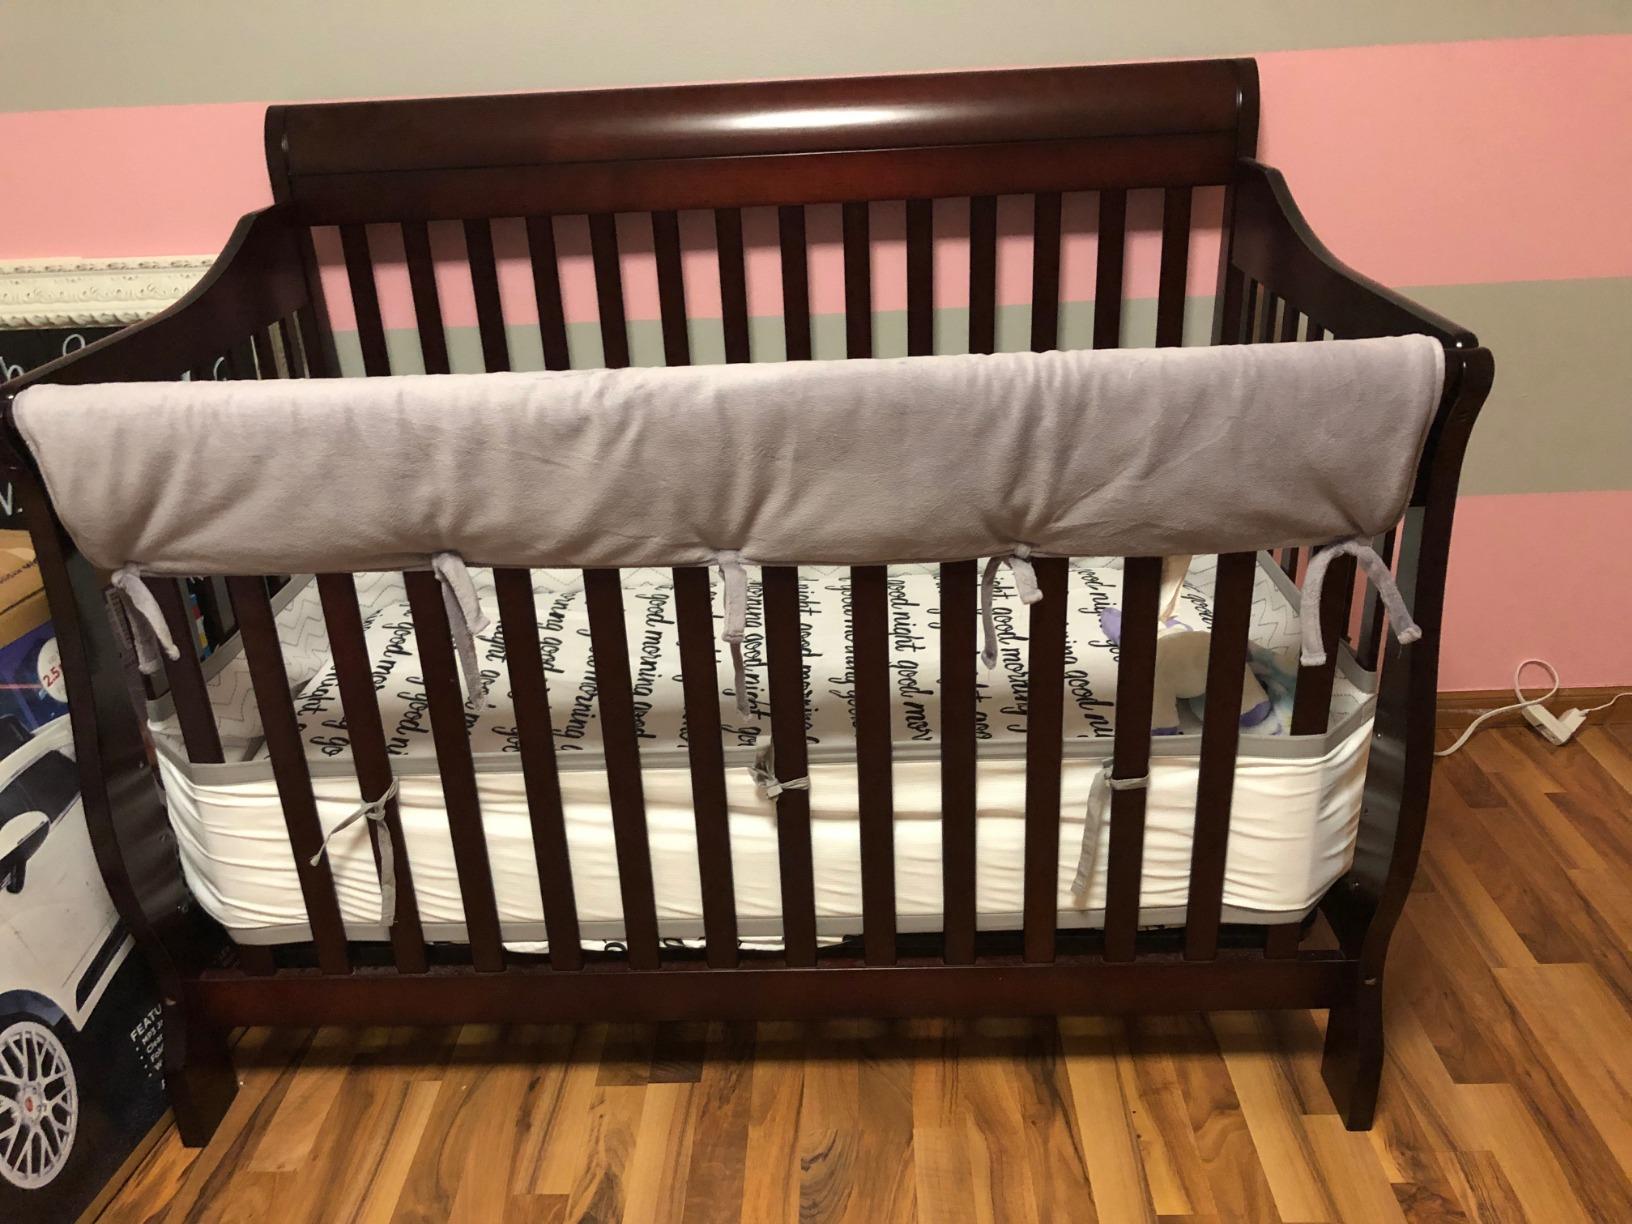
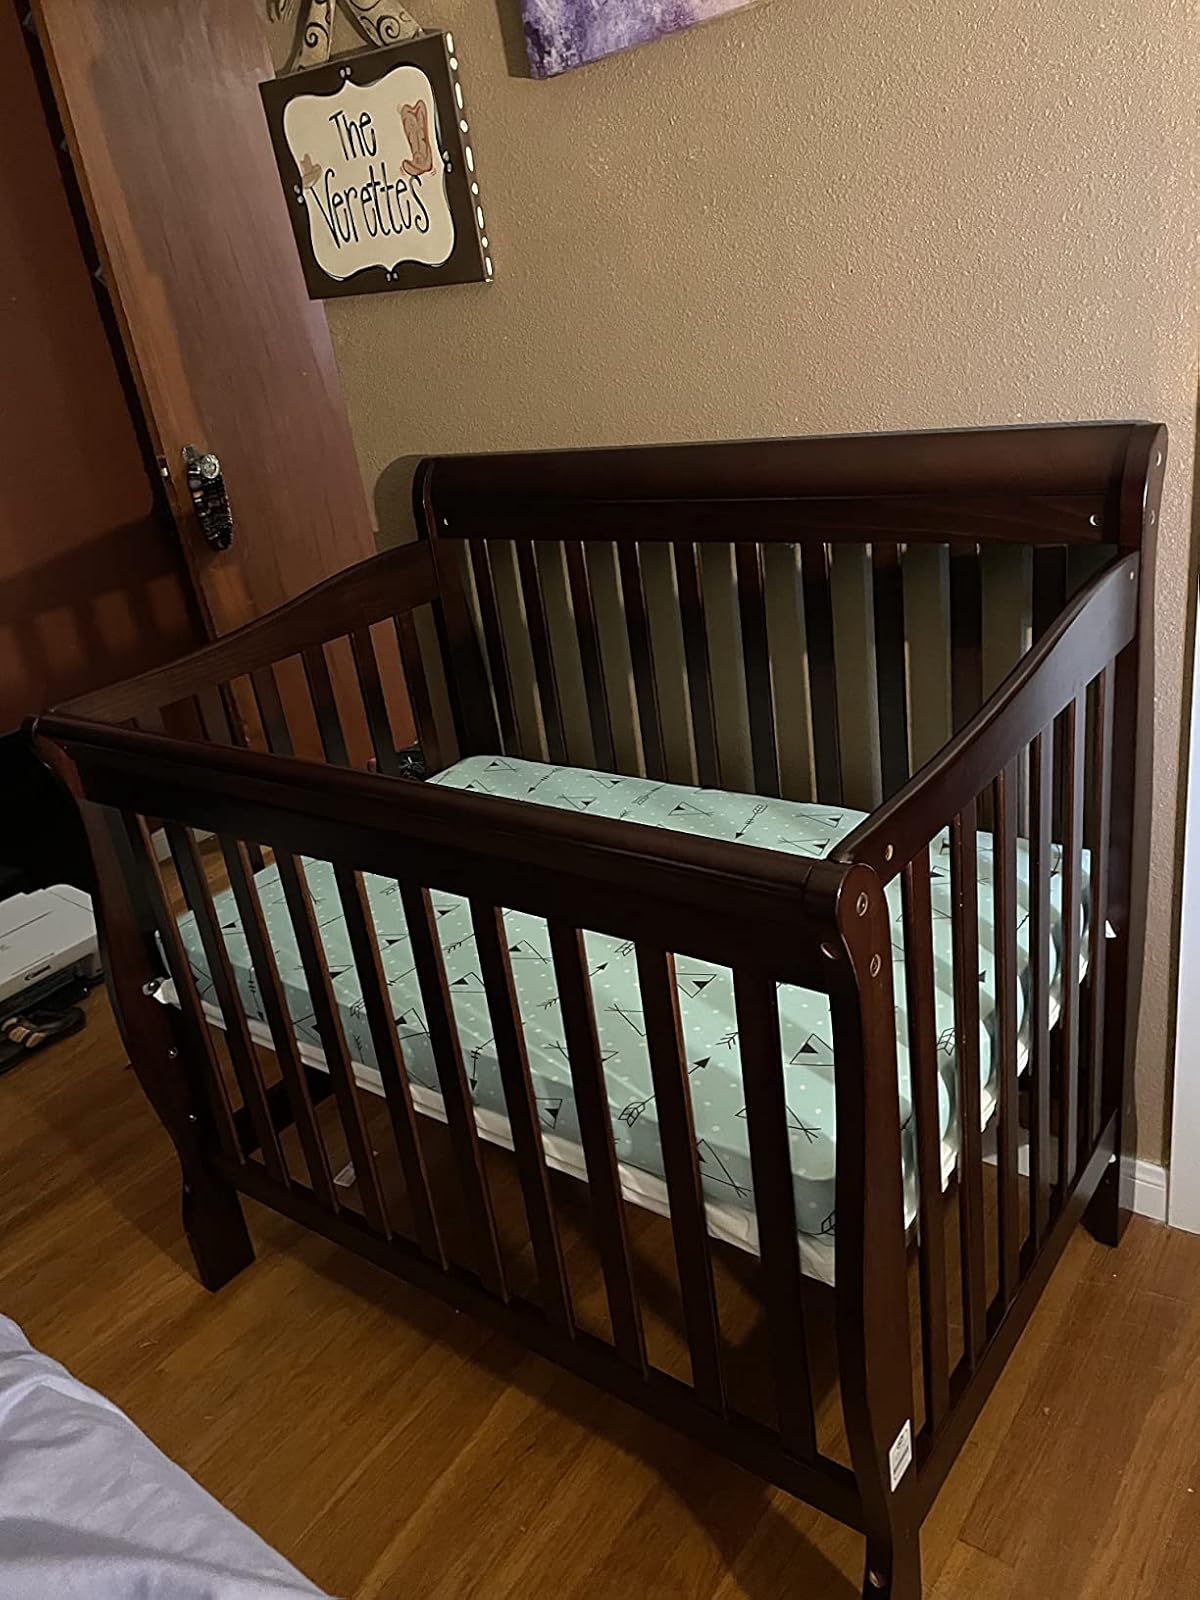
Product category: products_crib
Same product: yes